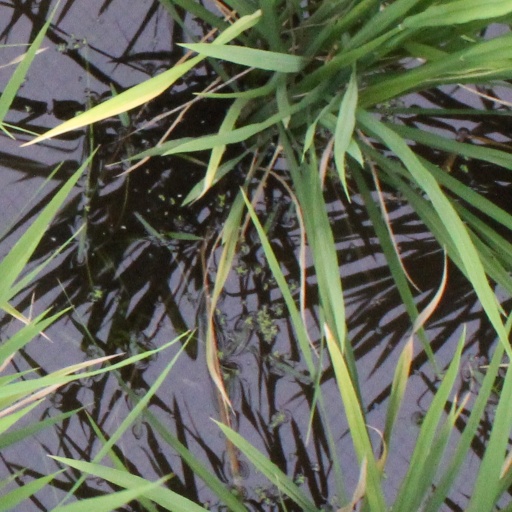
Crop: rice